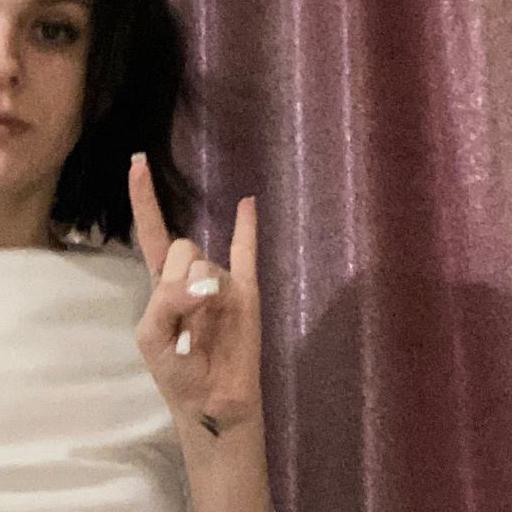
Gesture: rock